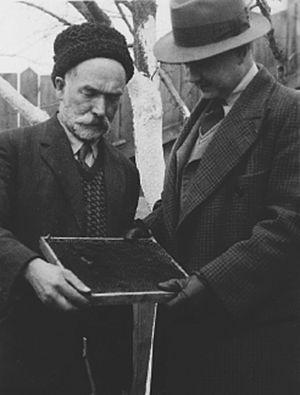
Gejza Vámoš est un écrivain slovaque.